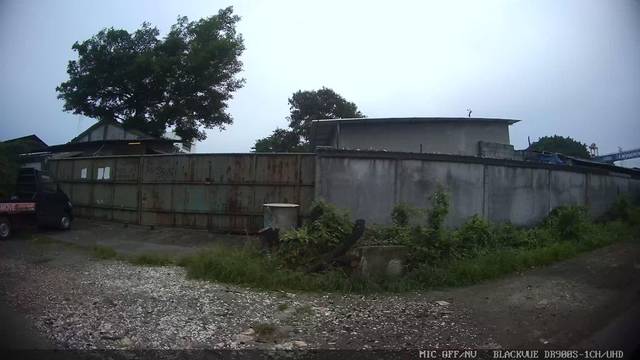
Region: Indonesia
Coordinates: -6.13, 106.806